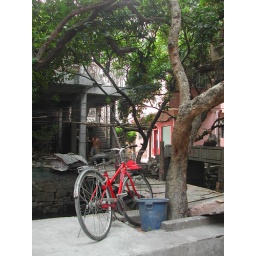
a red bike in Xiaozhou